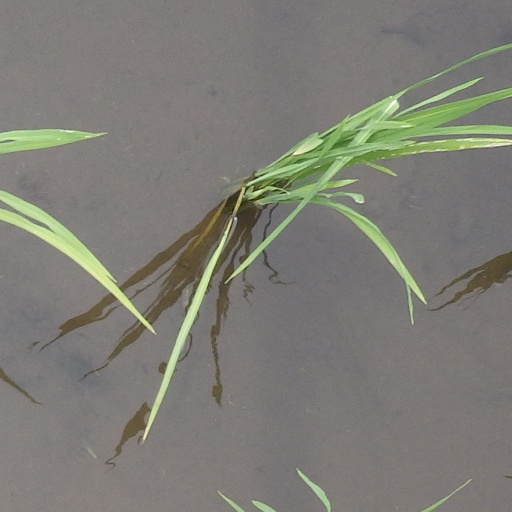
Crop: rice